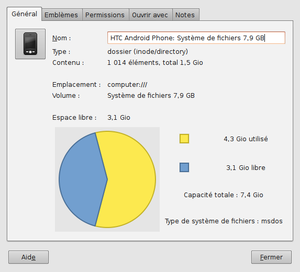
Capture d'écran de GNOME illustrant la différence entre gigaoctet (Go, 109 octets) et gibioctet (Gio, 230 octets). Fenêtre des propriétés d'un montage de fichier réalisé avec la distribution GNU/Linux Ubuntu 10.4. Image pour ajouter à l'article fr:Kibioctet.